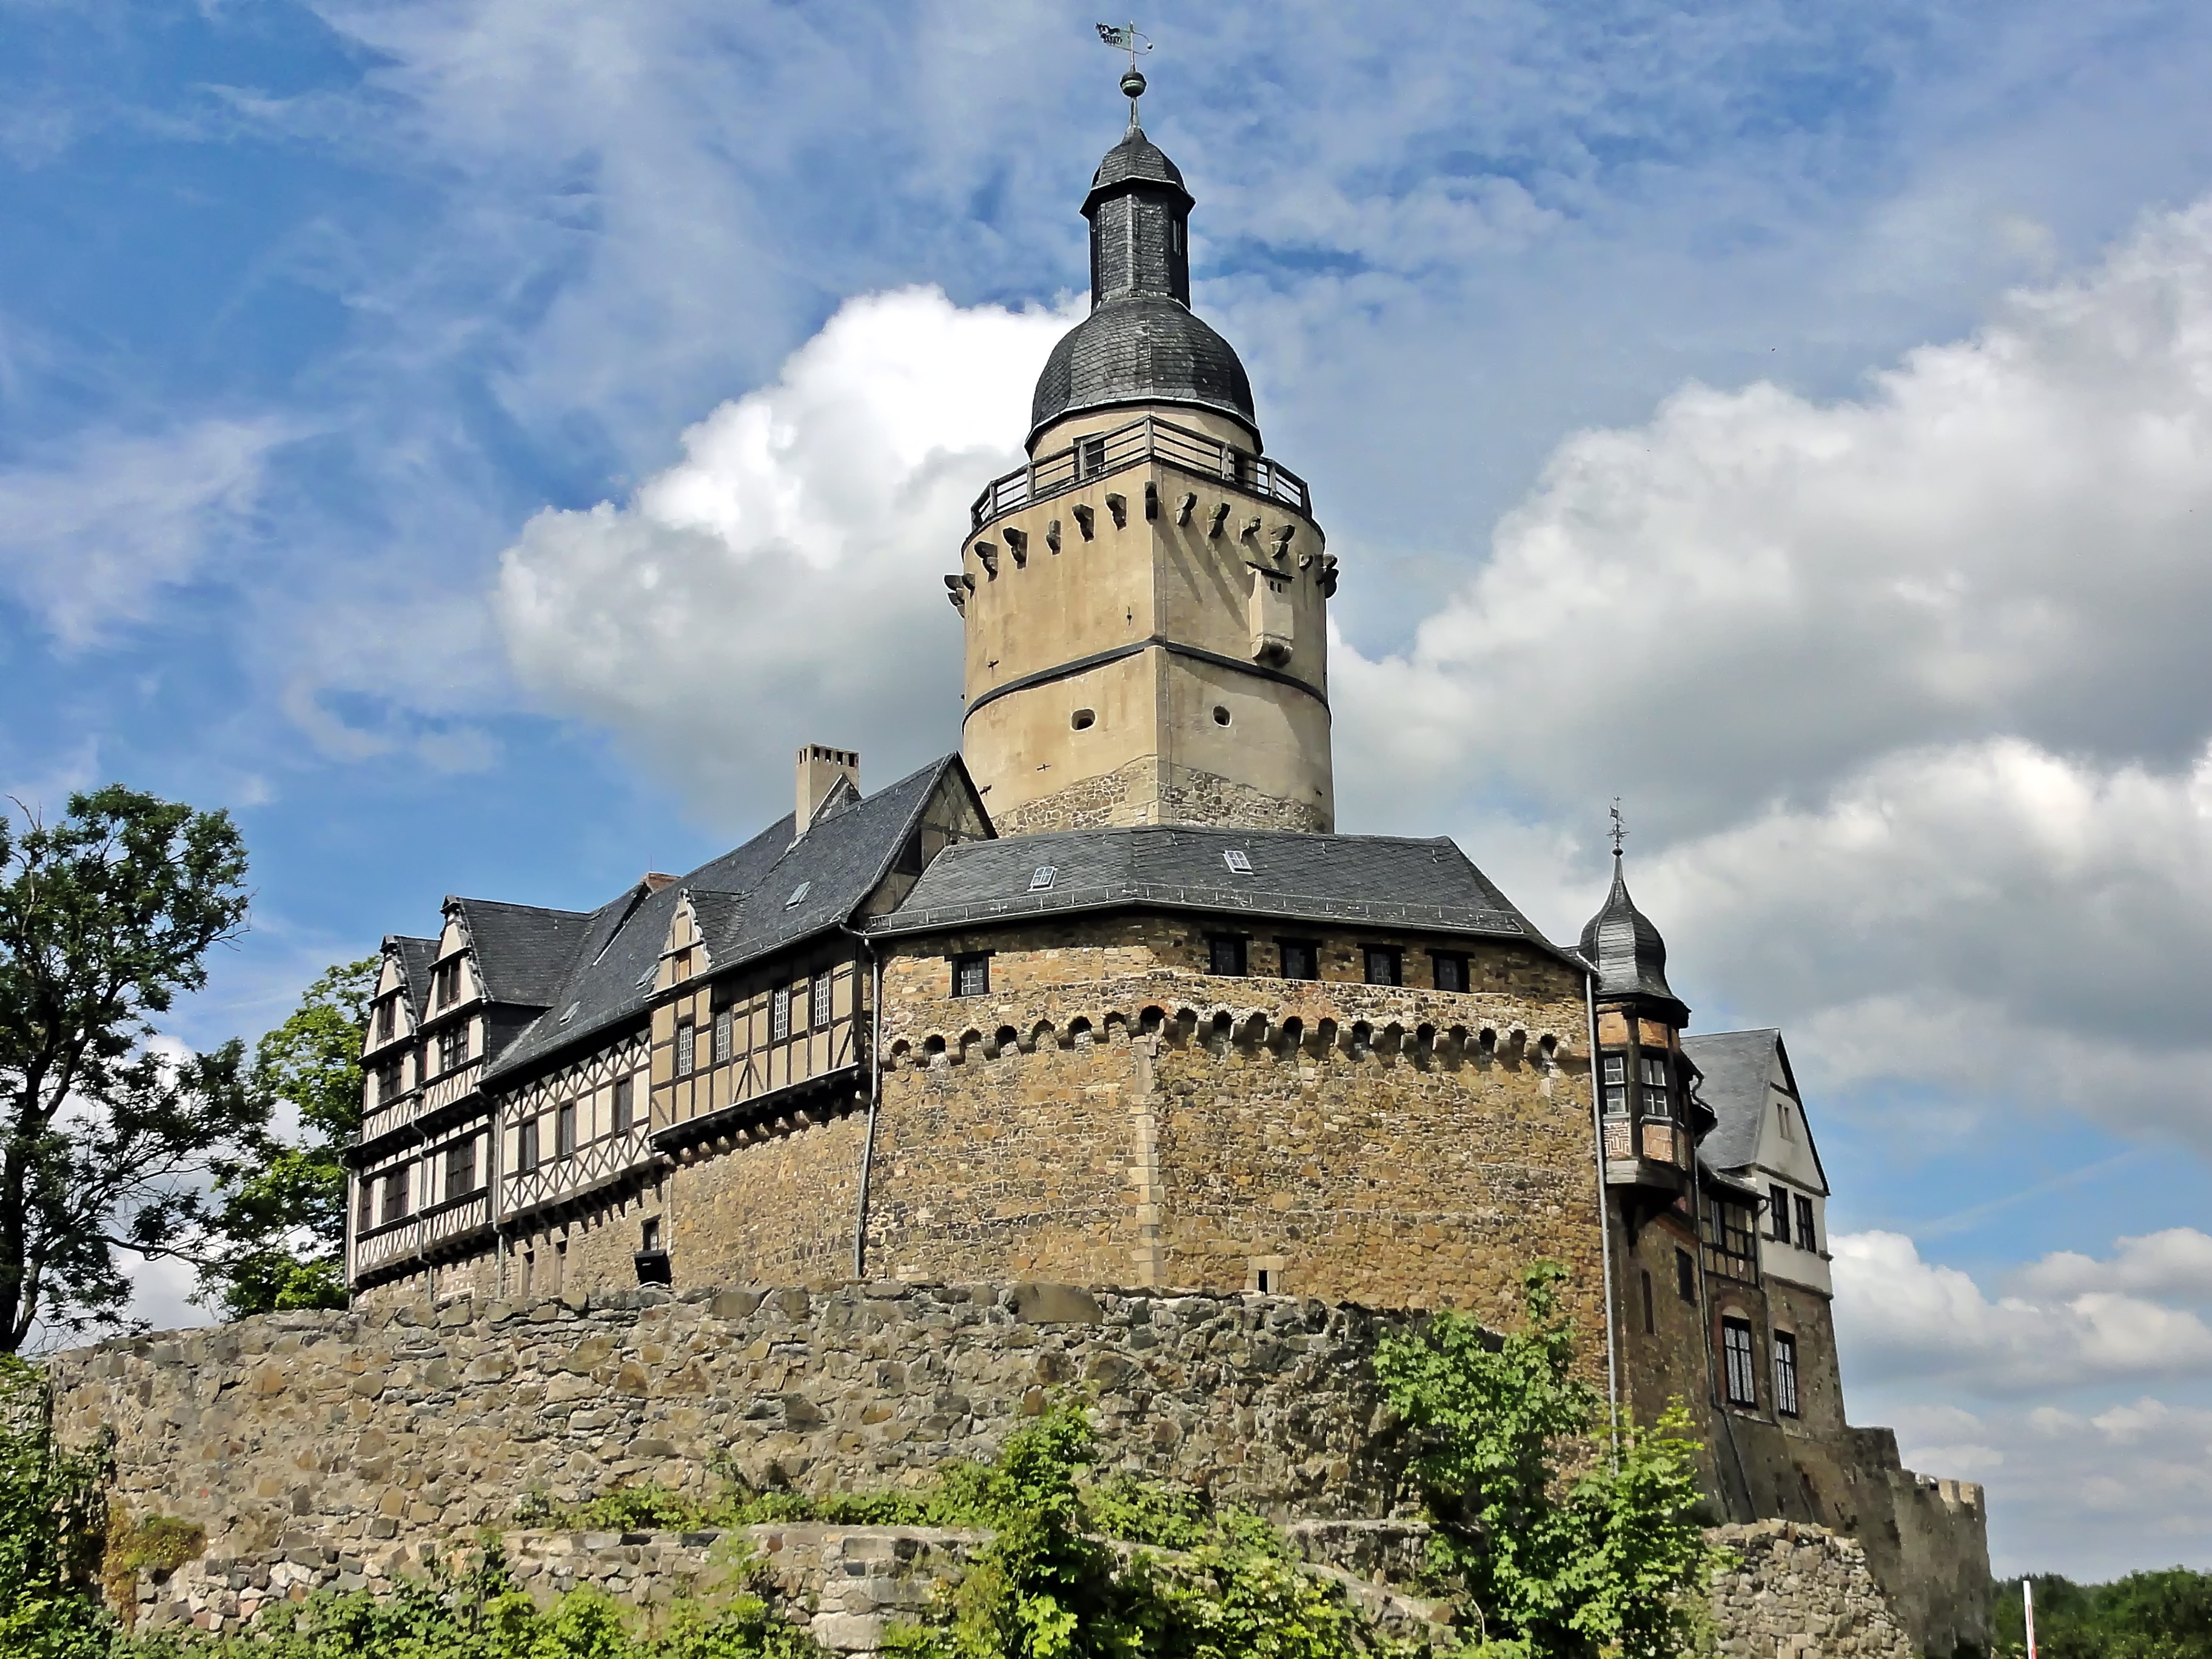
nature, rock, building, chateau, old, tower, castle, landmark, church, place of worship, bell tower, monastery, historic site